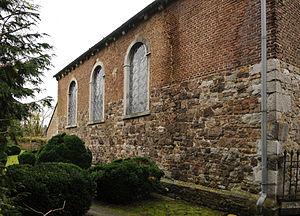
Vue extérieure
L’église Saint-Martin, est un édifice religieux catholique sis au centre du village de Dave, au sud de la ville de Namur à laquelle le village est aujourd'hui administrativement rattaché. Datant du XVIe siècle elle est classée au patrimoine wallon depuis le 21 avril 1941.